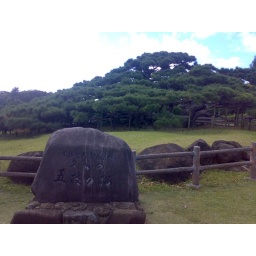
Famous pine tree in Kumejima